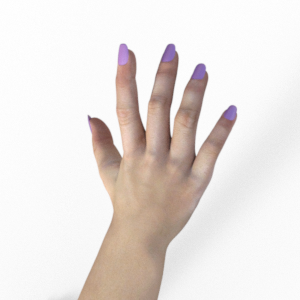
Label: paper